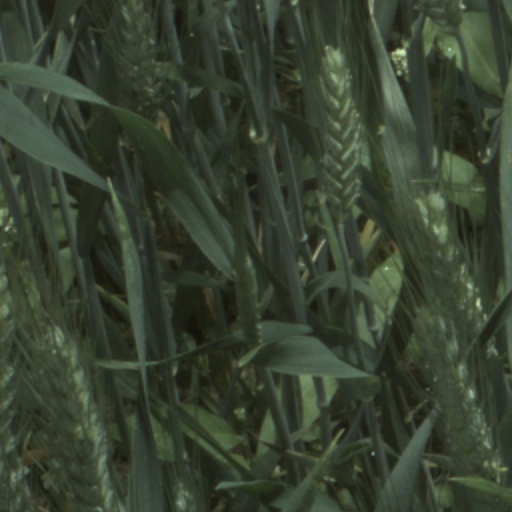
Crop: wheat